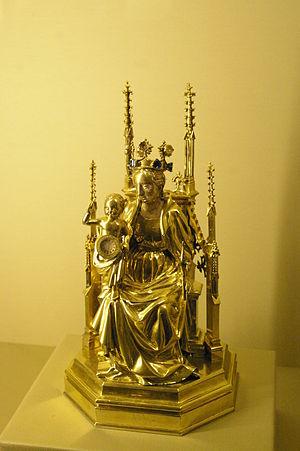
Reliquaire du saint ombilic conservé au musée de Cluny
Le Saint Ombilic est le nom donné par différentes églises chrétiennes à ce qui serait la relique du cordon ombilical de Jésus de Nazareth.
La collégiale Notre-Dame-en-Vaux de Châlons-en-Champagne est une église gothique construite du XIIᵉ au XVᵉ siècle. Au XIXᵉ siècle, on lui a ajouté un carillon de cinquante-six cloches.